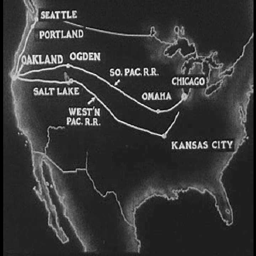
a map serving as a portal for the transcontinental railroad in the 1920s .